The Meeting Place Cannot Be Changed

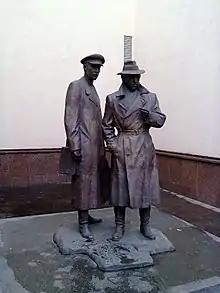
Monument to Zheglov and Sharapov in Odesa

There are different versions associated with the idea of the film adaptation of "The Era of Mercy". According to Arkady Vayner's memoirs, after the release of the book, he and his brother gave several copies to close friends. Among them was Vladimir Vysotsky. After reading the novel, Vysotsky told the Vayners that it was a ready-made basis for a future film in which he would like to stake out the role of Zheglov for himself. Stanislav Govorukhin stated a different interpretation of the events, claiming that it was he who recommended Vysotsky to read the Vayners' work.